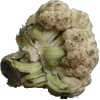
Label: cauliflower